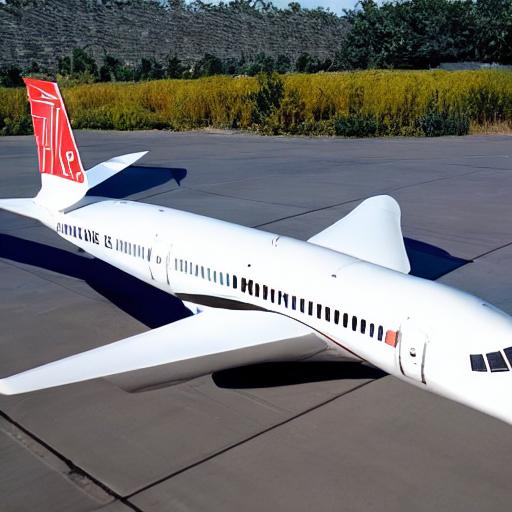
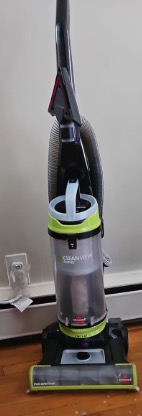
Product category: items_vacuum
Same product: no